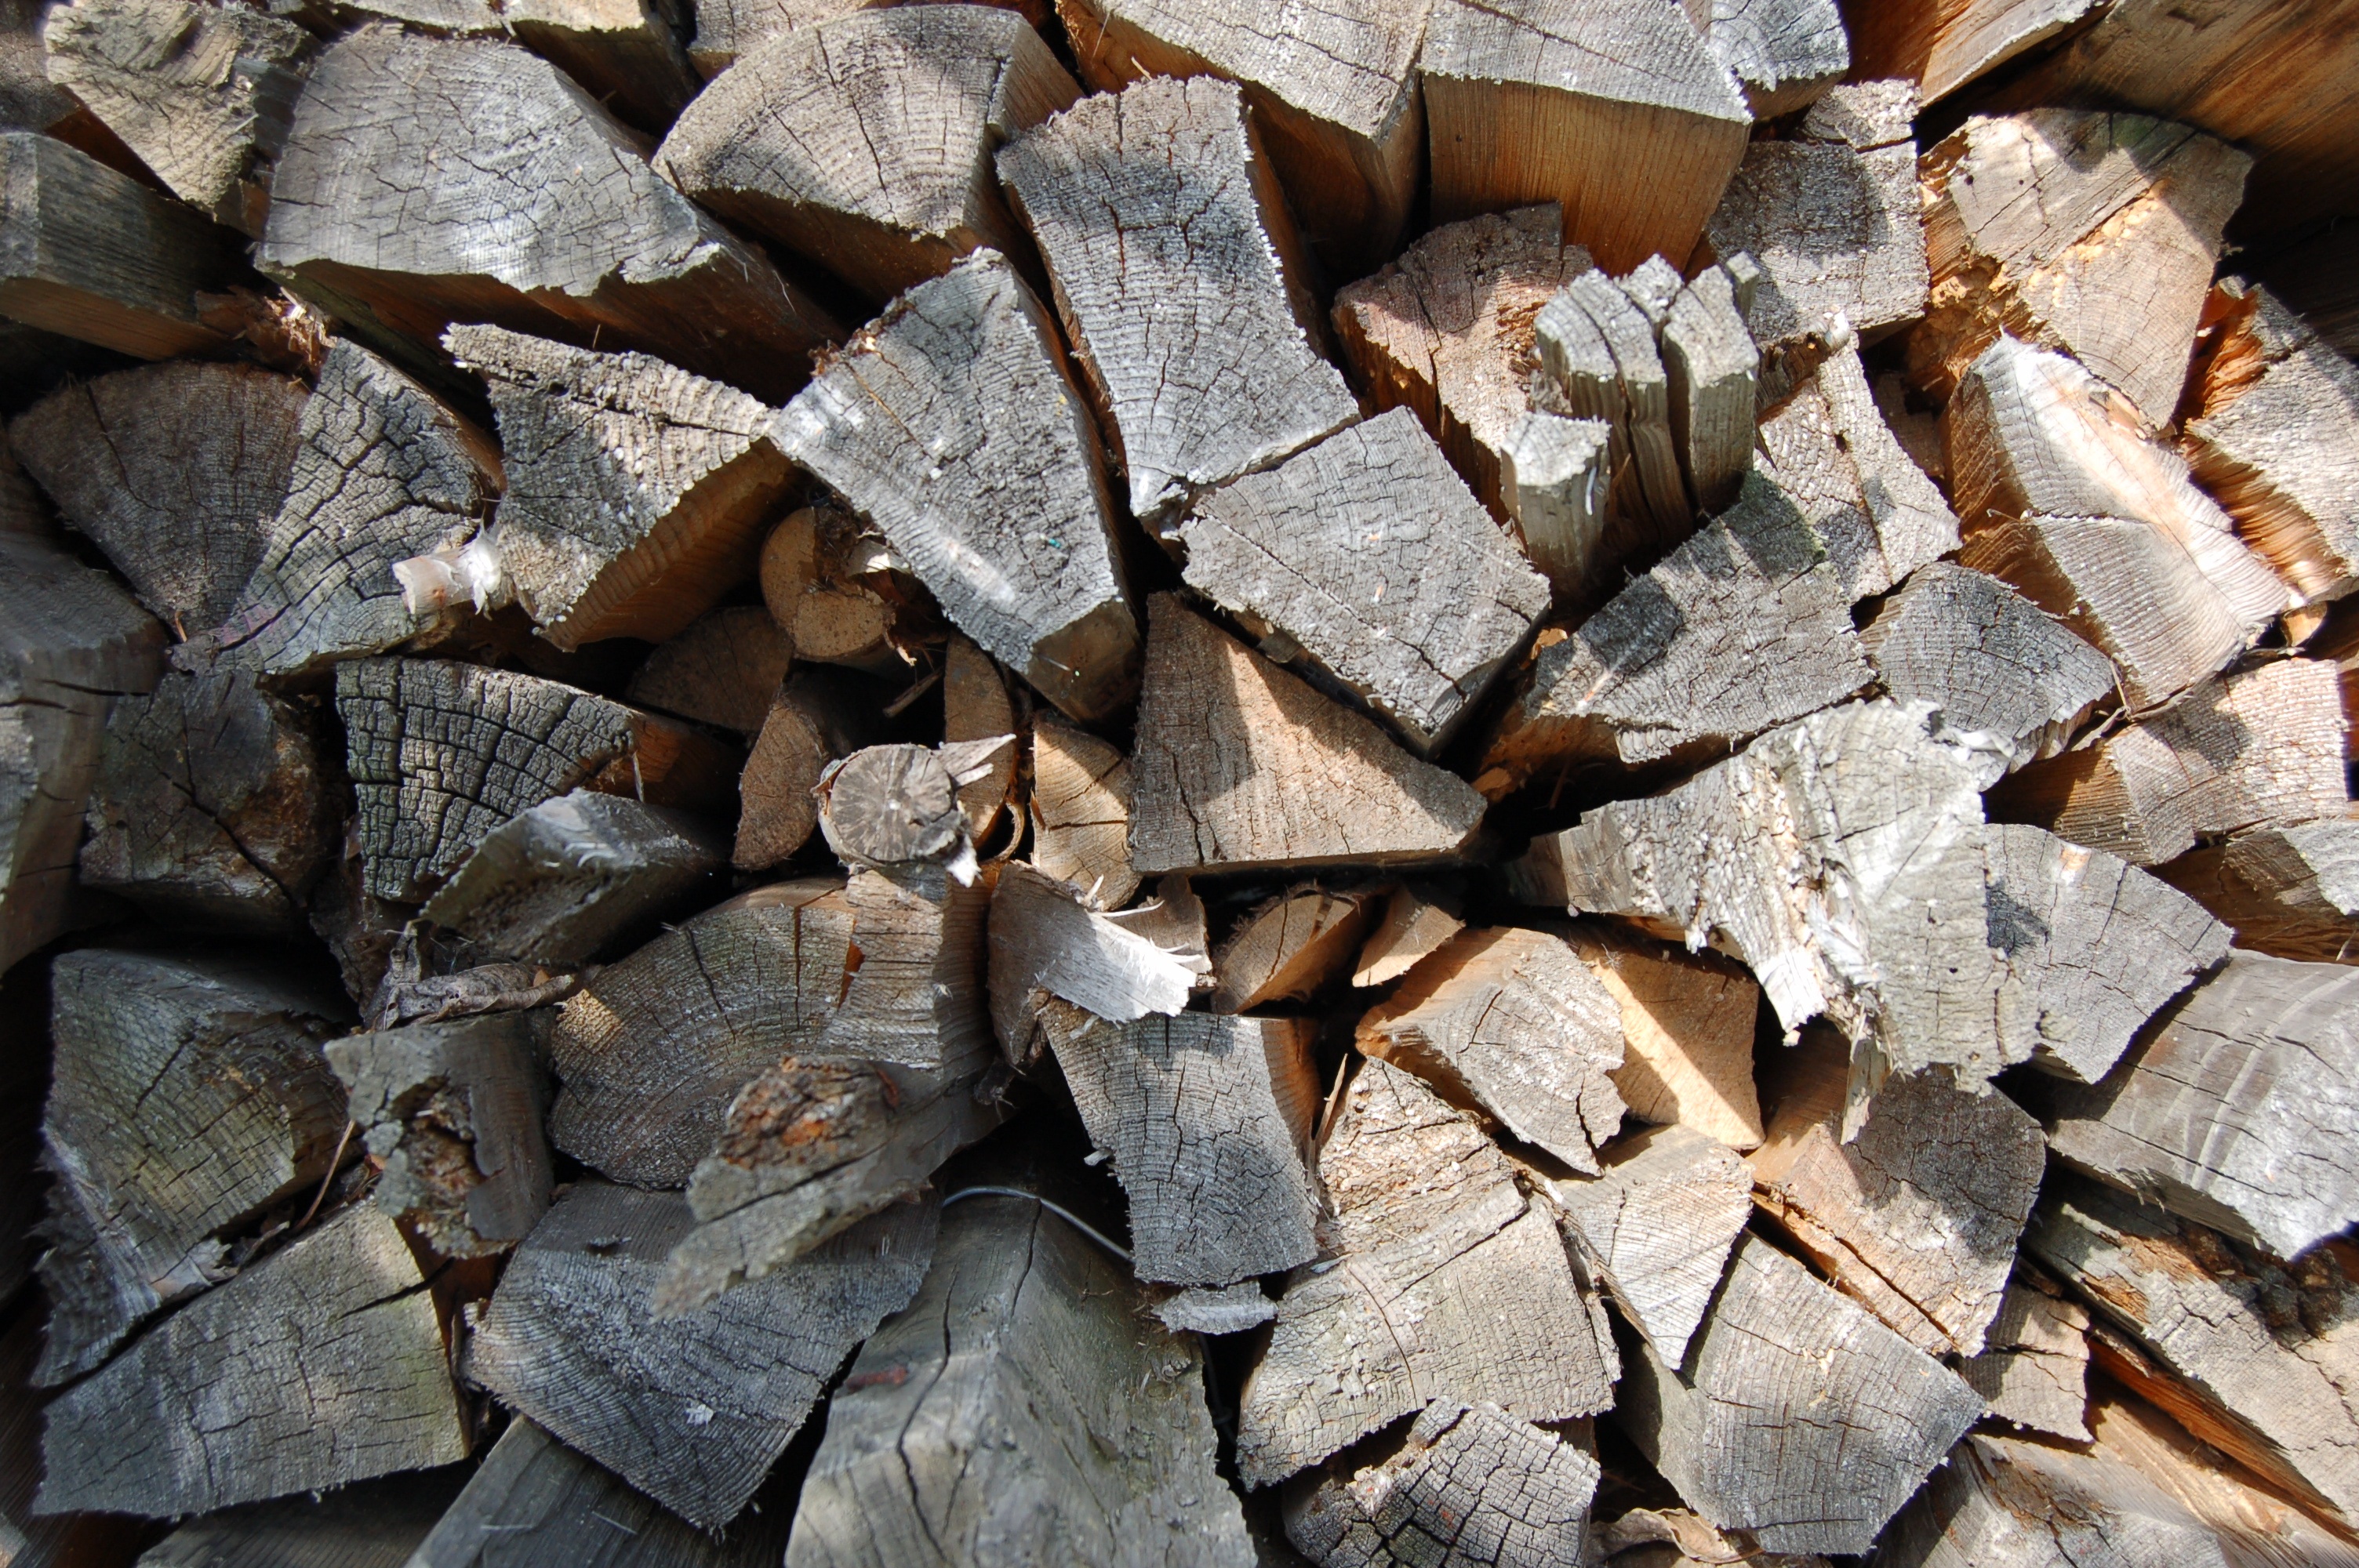
tree, rock, branch, wood, texture, leaf, trunk, wall, pile, autumn, soil, firewood, material, close up, rubble, stick, billet, deadwood, lap, woody plant